Lari Constituency

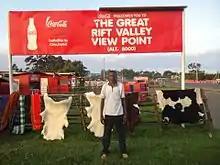
A Tourist poses for a photograph at The Great Rift Valley View point in Lari Constituency

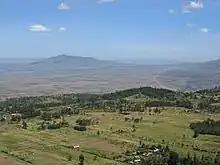
Mt Longonot, Kenya as viewed from Lari Constituency at the Great Rift Valley View Point

The Lari section of the escarpment is the highest point of the Great Rift Valley along the Nairobi-Nakuru Highway. This area of the escarpment gives tourists a good view of the Great Rift Valley with a view of the Longonot Crater, Suswa Hills and the escarpments of the Great Rift Valley.